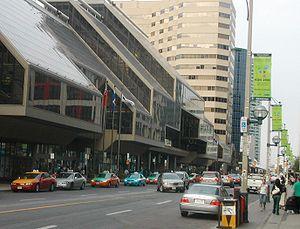
Le sommet du G7 1988, 14ᵉ réunion du G7, réunissait les dirigeants des 7 pays démocratiques les plus industrialisés, ou G7, du 19 au 21 juin 1988, dans la ville canadienne de Toronto.